Unemployment

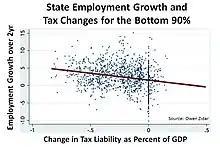
Tax decreases on high income earners (top 10%) are not correlated with employment growth, but tax decreases on lower-income earners (bottom 90%) are correlated with employment growth.

High levels of unemployment can be causes of civil unrest, in some cases leading to revolution, particularly totalitarianism. The fall of the Weimar Republic in 1933 and Adolf Hitler's rise to power, which culminated in World War II and the deaths of tens of millions and the destruction of much of the physical capital of Europe, is attributed to the poor economic conditions in Germany at the time, notably a high unemployment rate of above 20%; see Great Depression in Central Europe for details.